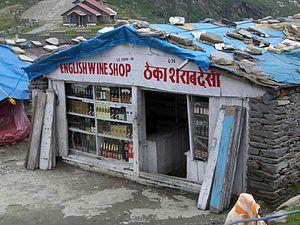
Il y a eu une véritable viticulture en Grande-Bretagne il y a quelques centaines d'années mais il n'en reste que peu de choses actuellement. Néanmoins, les Britanniques sont en général très intéressés, voire passionnés, par tout ce qui concerne le vin, et ce depuis des siècles. On peut citer Hambledon vineyard comme le précurseur de la viticulture moderne anglaise dans les années 1950.